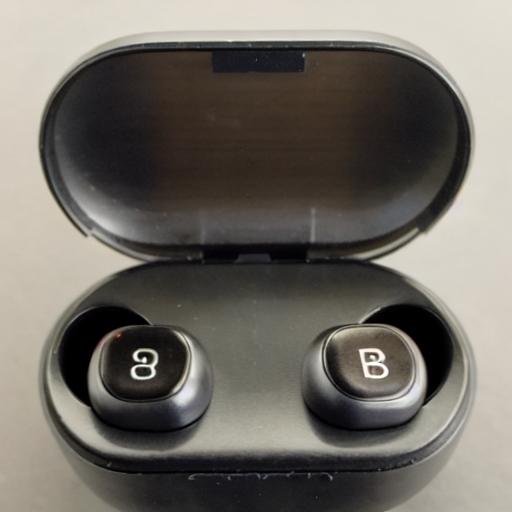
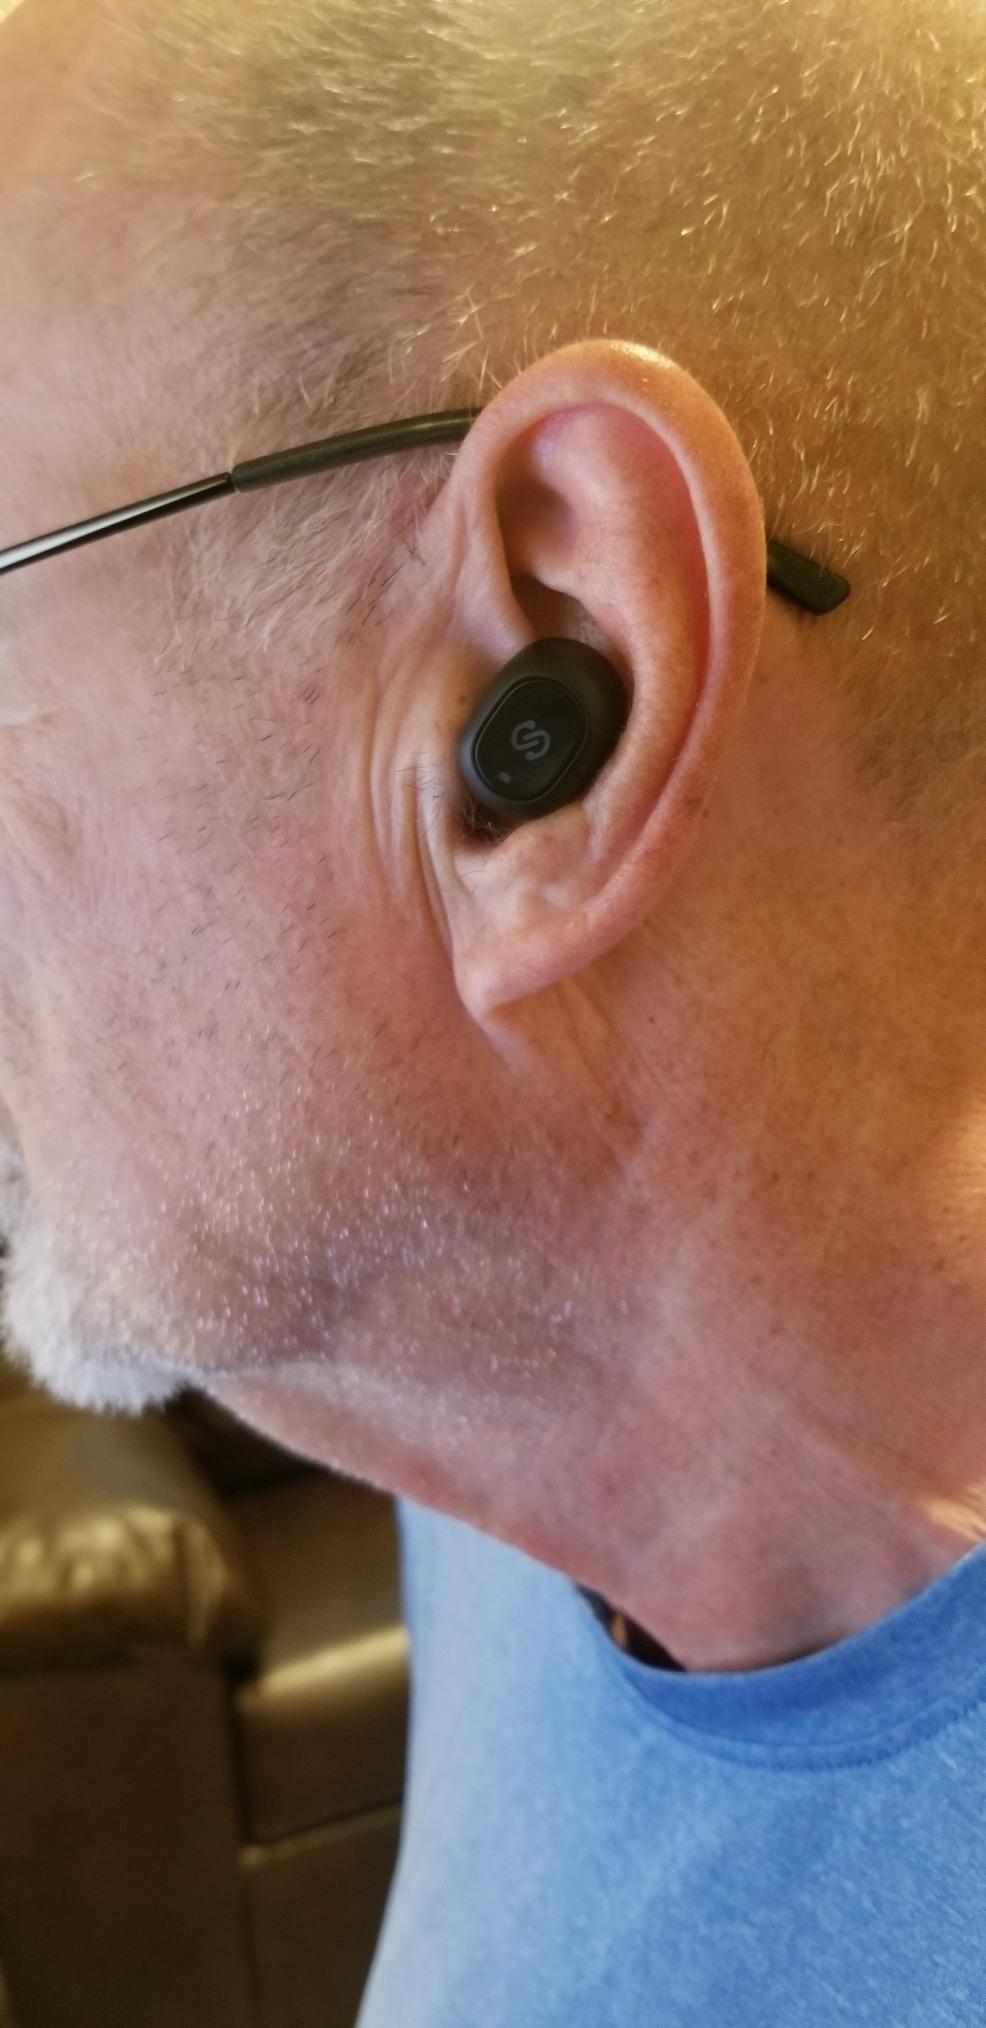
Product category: earbuds
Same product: no